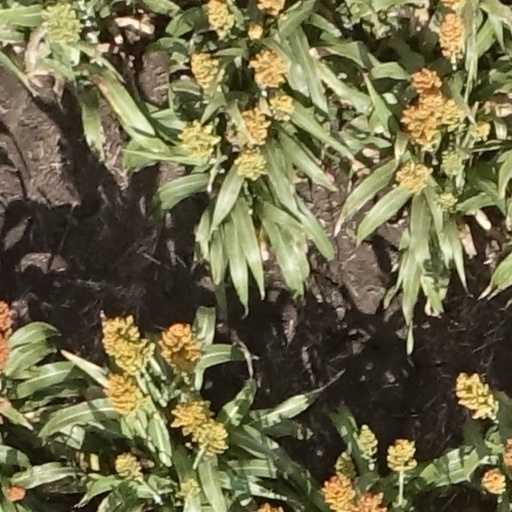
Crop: sorghum